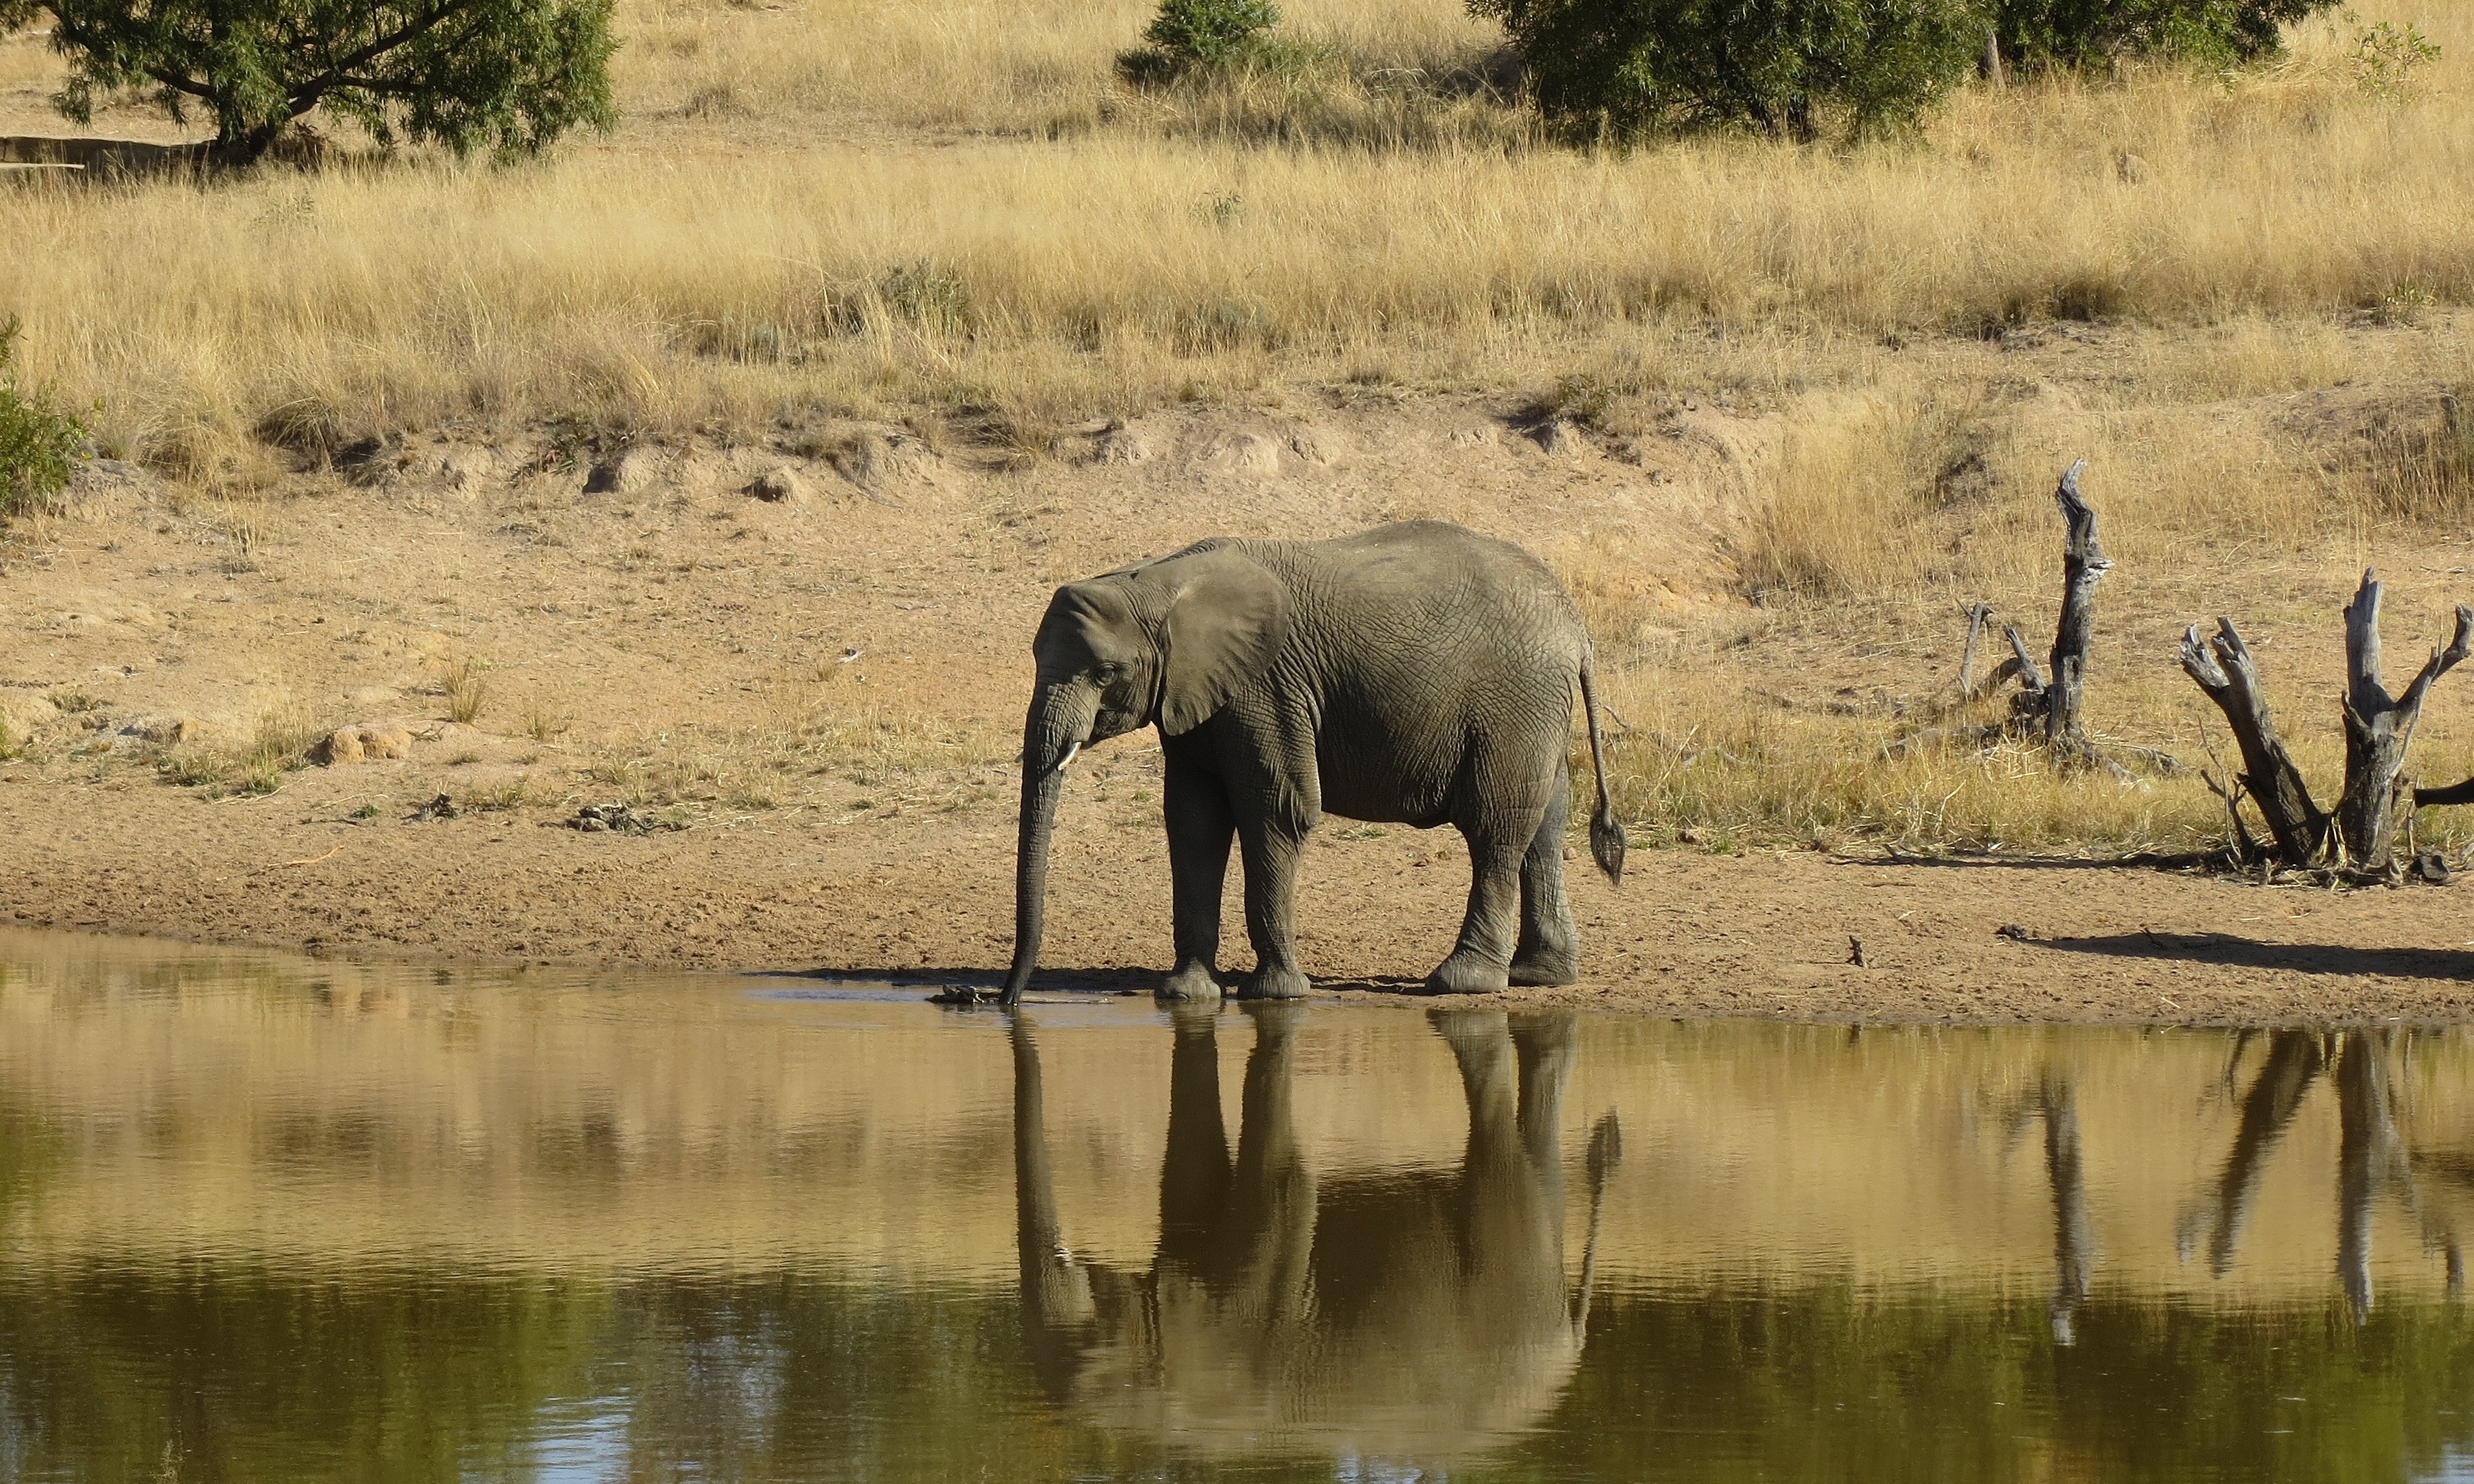
nature, outdoor, wilderness, prairie, game, adventure, animal, travel, wildlife, wild, herd, grazing, africa, mammal, drink, fauna, savanna, plain, elephant, grassland, reserve, wetland, safari, herbivore, south africa, big five, indian elephant, african elephant, elephants and mammoths